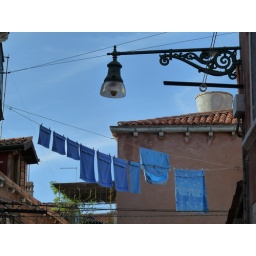
blue spots in the sky